Varaha Upanishad

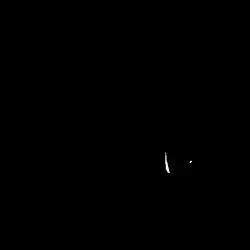
The fifth chapter of Varaha Upanishad discusses meditation and Yoga.

Chapter 5 of the "Varaha Upanishad" is dedicated to Yoga, as a discussion between Ribhu and his student Nidagha. There are three types of Yoga, states the text, and these are "Laya" (soft), "Mantra" (mystic), and "Hatha" (middle), recommending Hatha Yoga as foremost of three. It discusses various aspects of Yoga, ranging from recommending that healthy food should be eaten in temperate quantities, in small portions, several times a day, to recommending that Yoga should not be performed when one is not feeling well or is very hungry. The goal of Yoga, states Varaha, is manifold, including the gain of body strength and suppleness, acquisition of knowledge of one's own body and its auras, meditation, and Self (soul) knowledge.